St. Norbert College Historic District

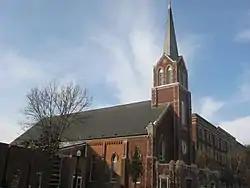
Old St. Joseph Church, located in the district.

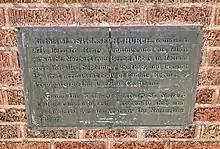
Old St. Joseph Church Plaque

The St. Norbert College Historic District is located in De Pere, Wisconsin.